16th Mississippi Infantry Regiment

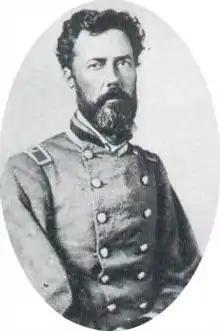
Carnot Posey, Colonel of the 16th Regiment from 1861 to 1863, promoted to brigadier general.

The 16th Regiment was assembled from volunteer companies formed across southern Mississippi from March–May 1861. The companies were assembled at Corinth, initially for state service, and then mustered into Confederate service on June 17. Carnot Posey, who had served in the 1st Mississippi Rifles alongside Jefferson Davis during the Mexican-American War, was chosen as the Regiment's colonel. The Regiment left for Richmond, Virginia, on July 26, with a total original strength of 950 men and officers.